2023 Turkey–Syria earthquakes

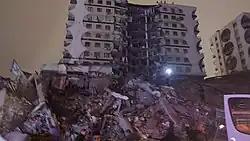
Wreckage of the collapsed Galeria Business Center, Diyarbakır

Ground acceleration values recorded in some areas near the fault rupture were in excess of 1 "g". Three USGS seismic installations, two at Antakya and one at Hassa, recorded large ground accelerations and velocities. The town of Hassa recorded 0.9082 "g" in ground acceleration (pga) and in ground velocity. The station data corresponded to a Modified Mercalli intensity of X ("Extreme"). A peak ground acceleration of 1.62 "g" was recorded by a station at Fevzipaşa. The peak ground acceleration generally exceeded 0.5 "g" in a large area around the epicenter, near Adiyaman and a large part of Hatay. High pga values of 2 "g" were recorded in Hatay. The maximum recorded pga was 2.212 "g" at a station in Pazarcık Belediyesi Parkı, Pazarcık; a government health facility nearby had limited damage but the surrounding town was devastated. The maximum recorded pga during the 7.7 earthquake was 0.59 "g" at Göksun.